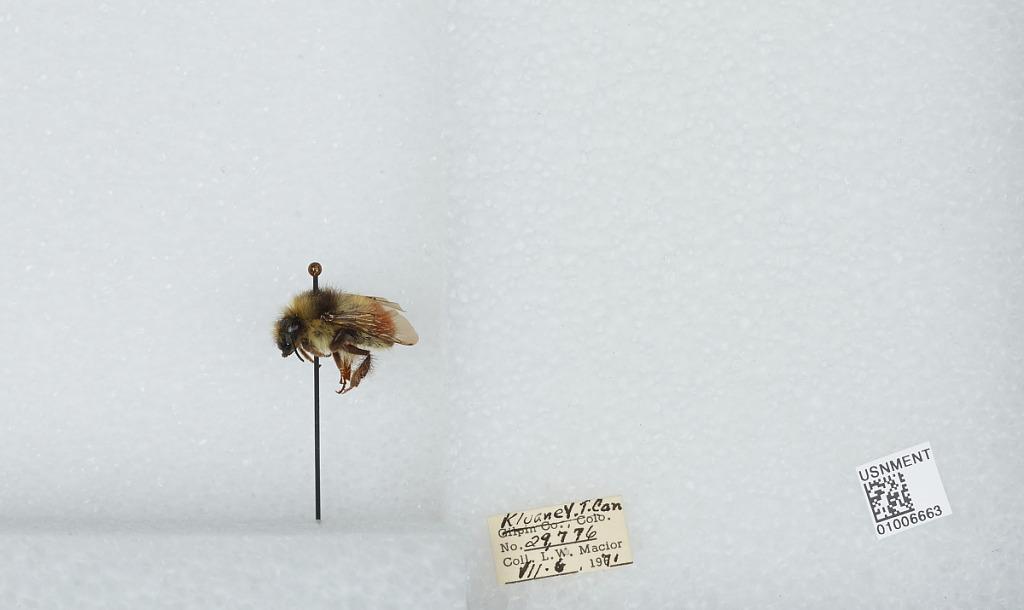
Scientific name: Bombus (Pyrobombus) flavifrons Cresson
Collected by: L. Macior
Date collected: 1971-7-6
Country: Canada
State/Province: Yukon Territory
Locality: Kluane
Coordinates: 60.75, -139.5